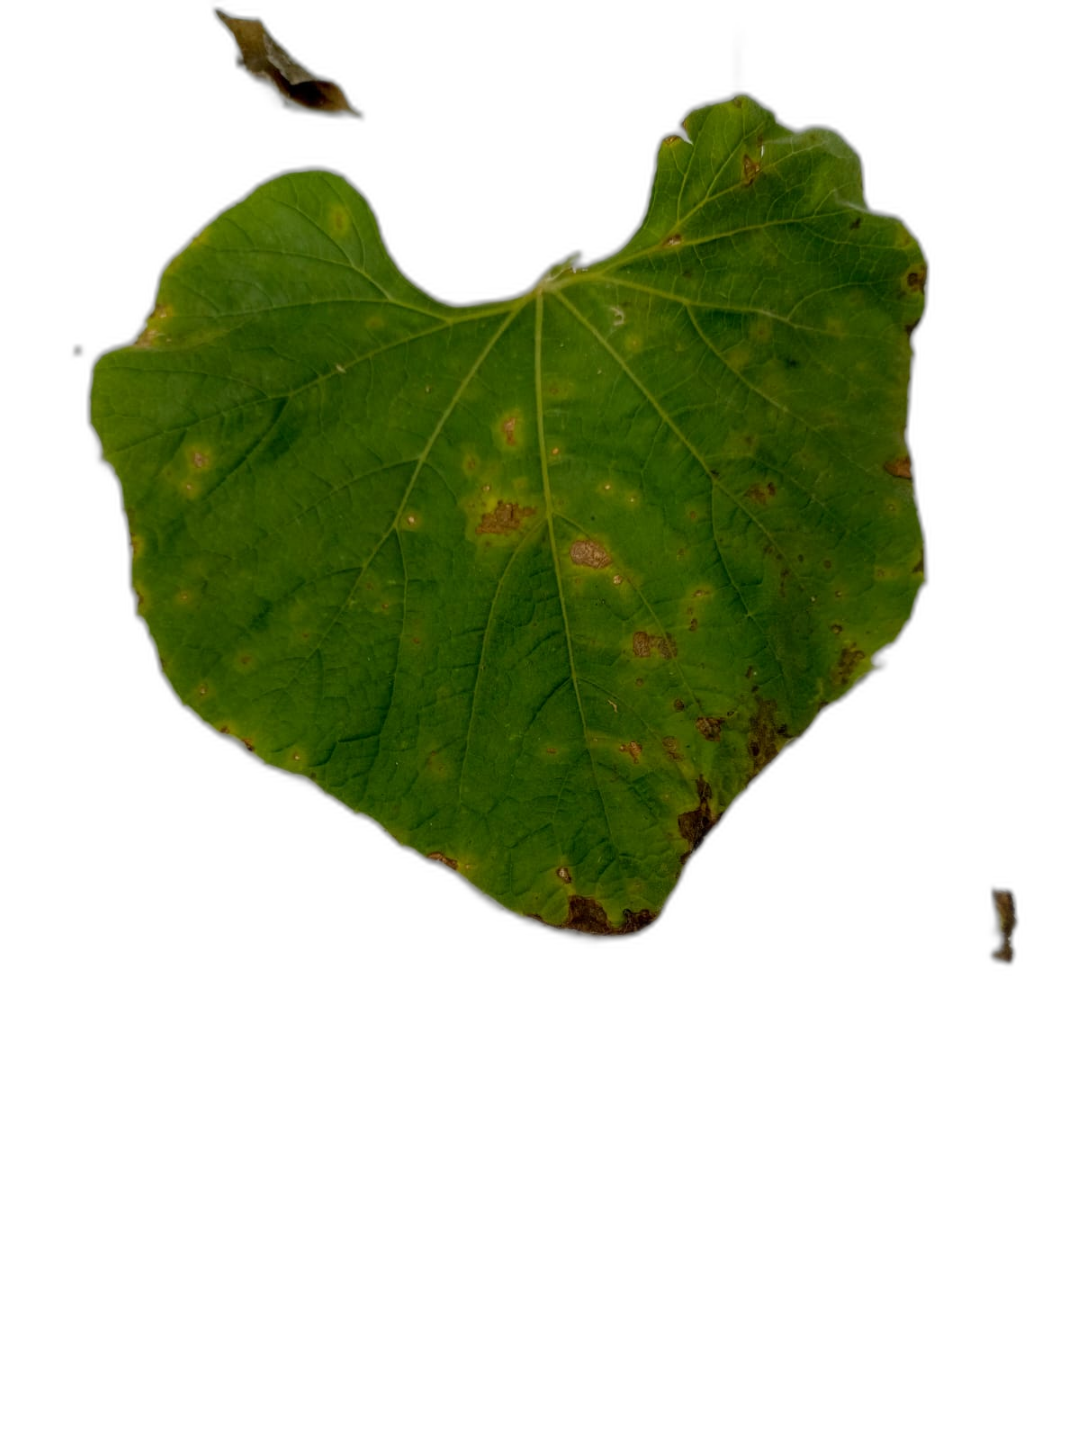
Crop: Bottle Gourd
Label: Anthracnose